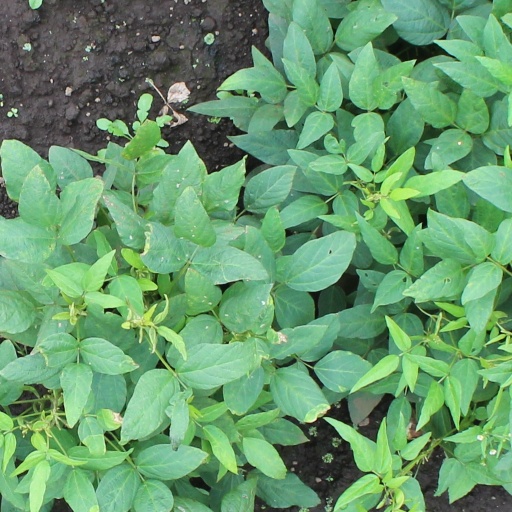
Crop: soybean